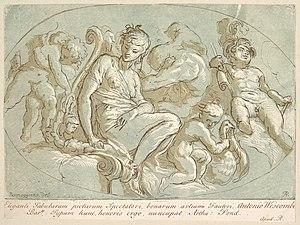
Arthur Pond est un artiste peintre, graveur et marchand d'estampes britannique, membre de la Royal Society. Son fonds fut repris par John Boydell.